Describe the emotion expressed in this image:  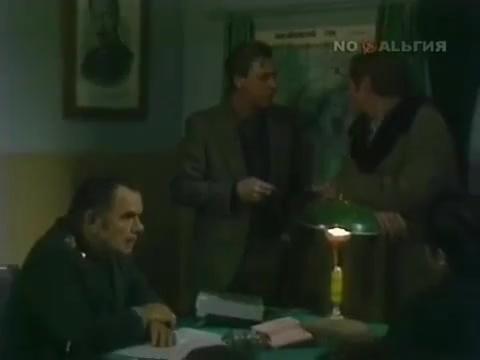
This person displays Pain, valence and arousal with low intensity.